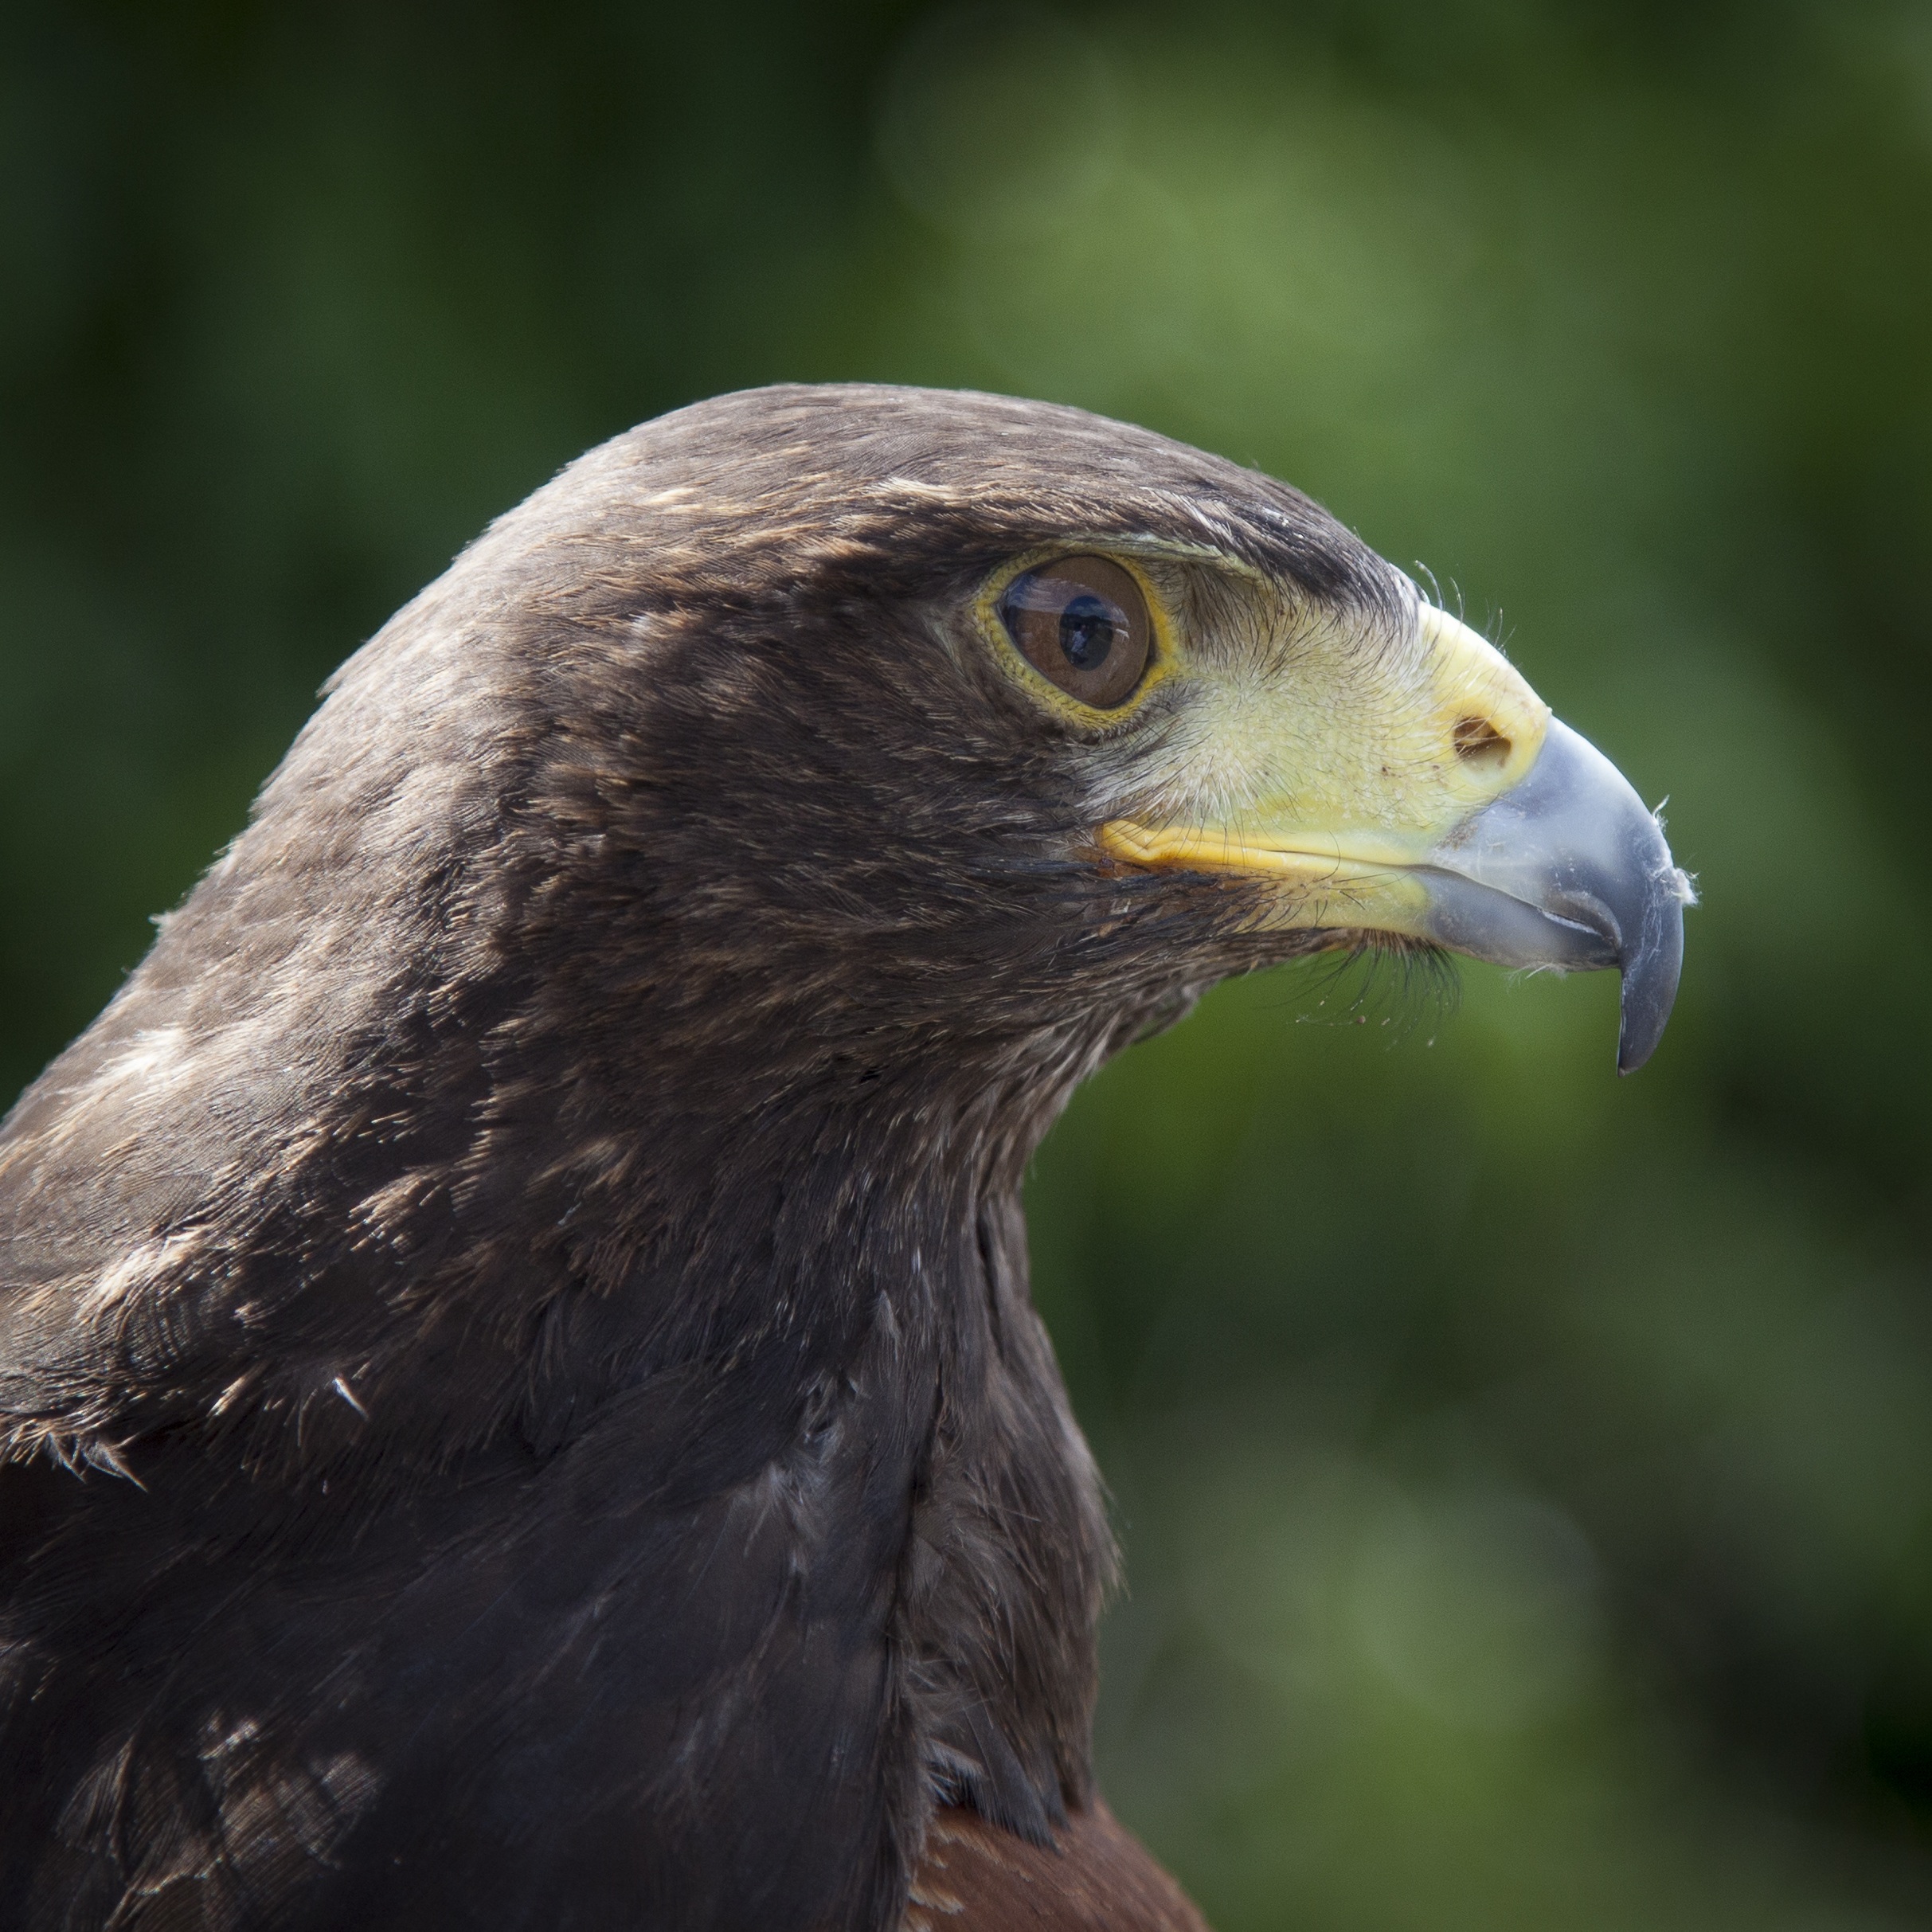
nature, bird, wing, animal, wildlife, beak, macro, eagle, hawk, fauna, bird of prey, close up, vertebrate, falcon, buzzard, animal photography, accipitriformes